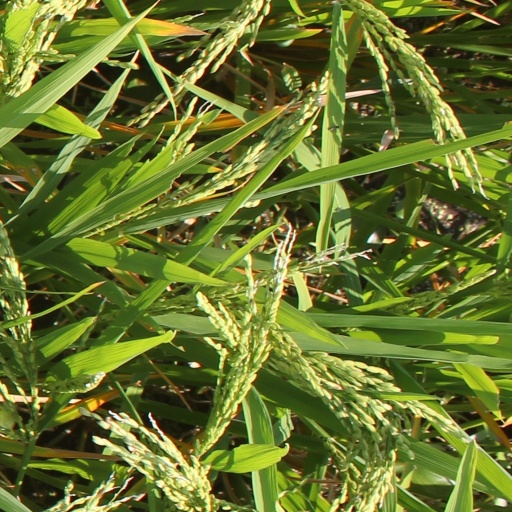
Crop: rice